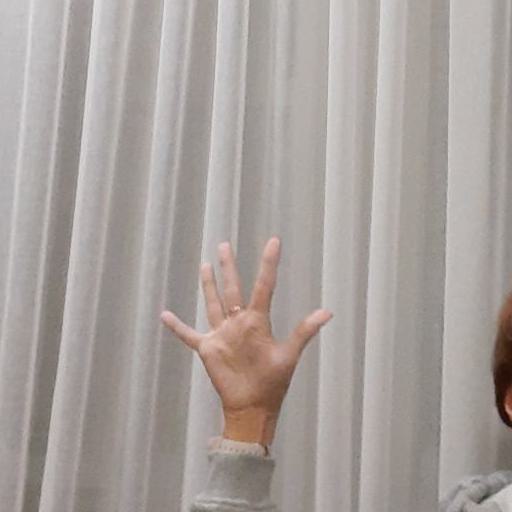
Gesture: palm